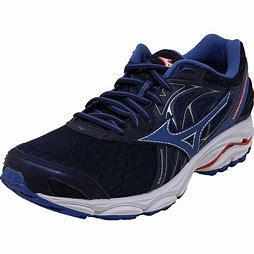
Brand: Mizuno
Model: 100